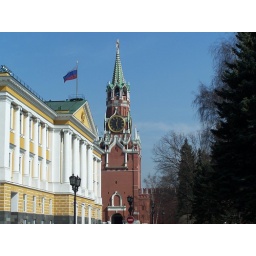
The clock tower is interesting but the building beside it is the result of Stalin! He tore down some pesky monastaries!